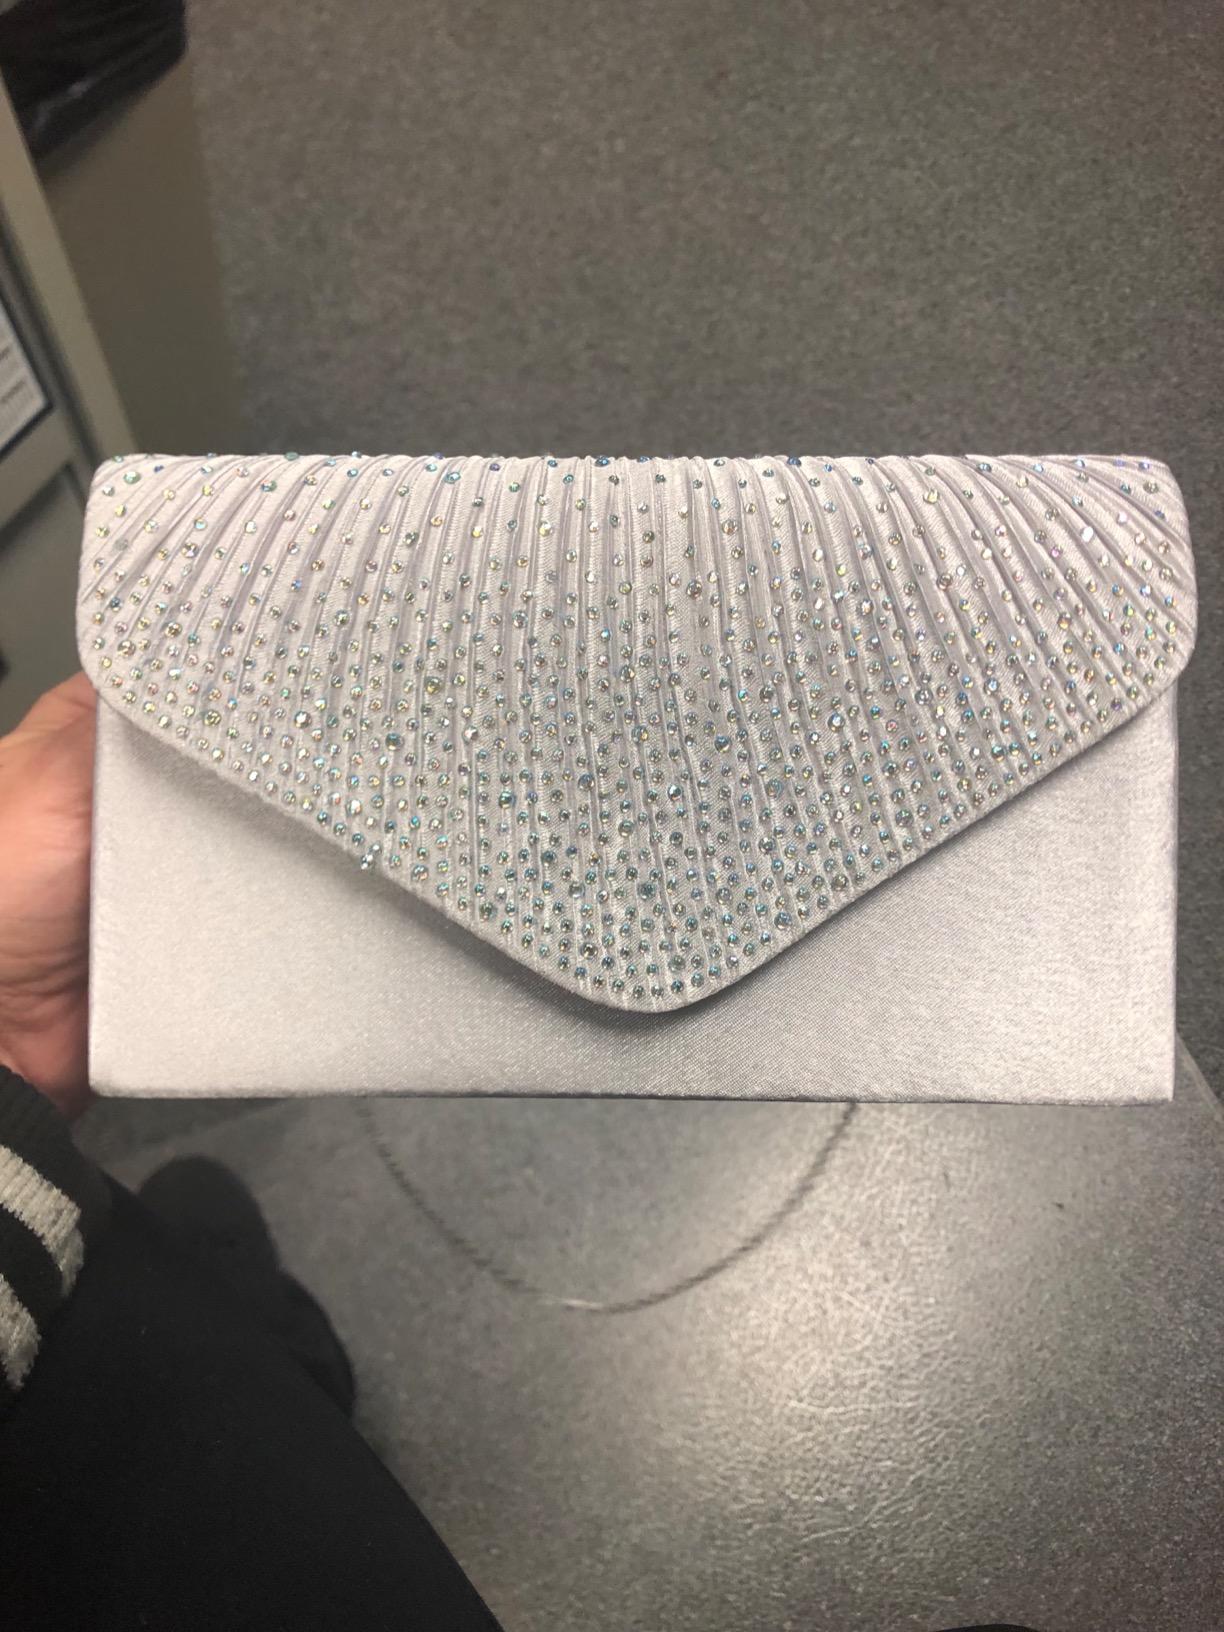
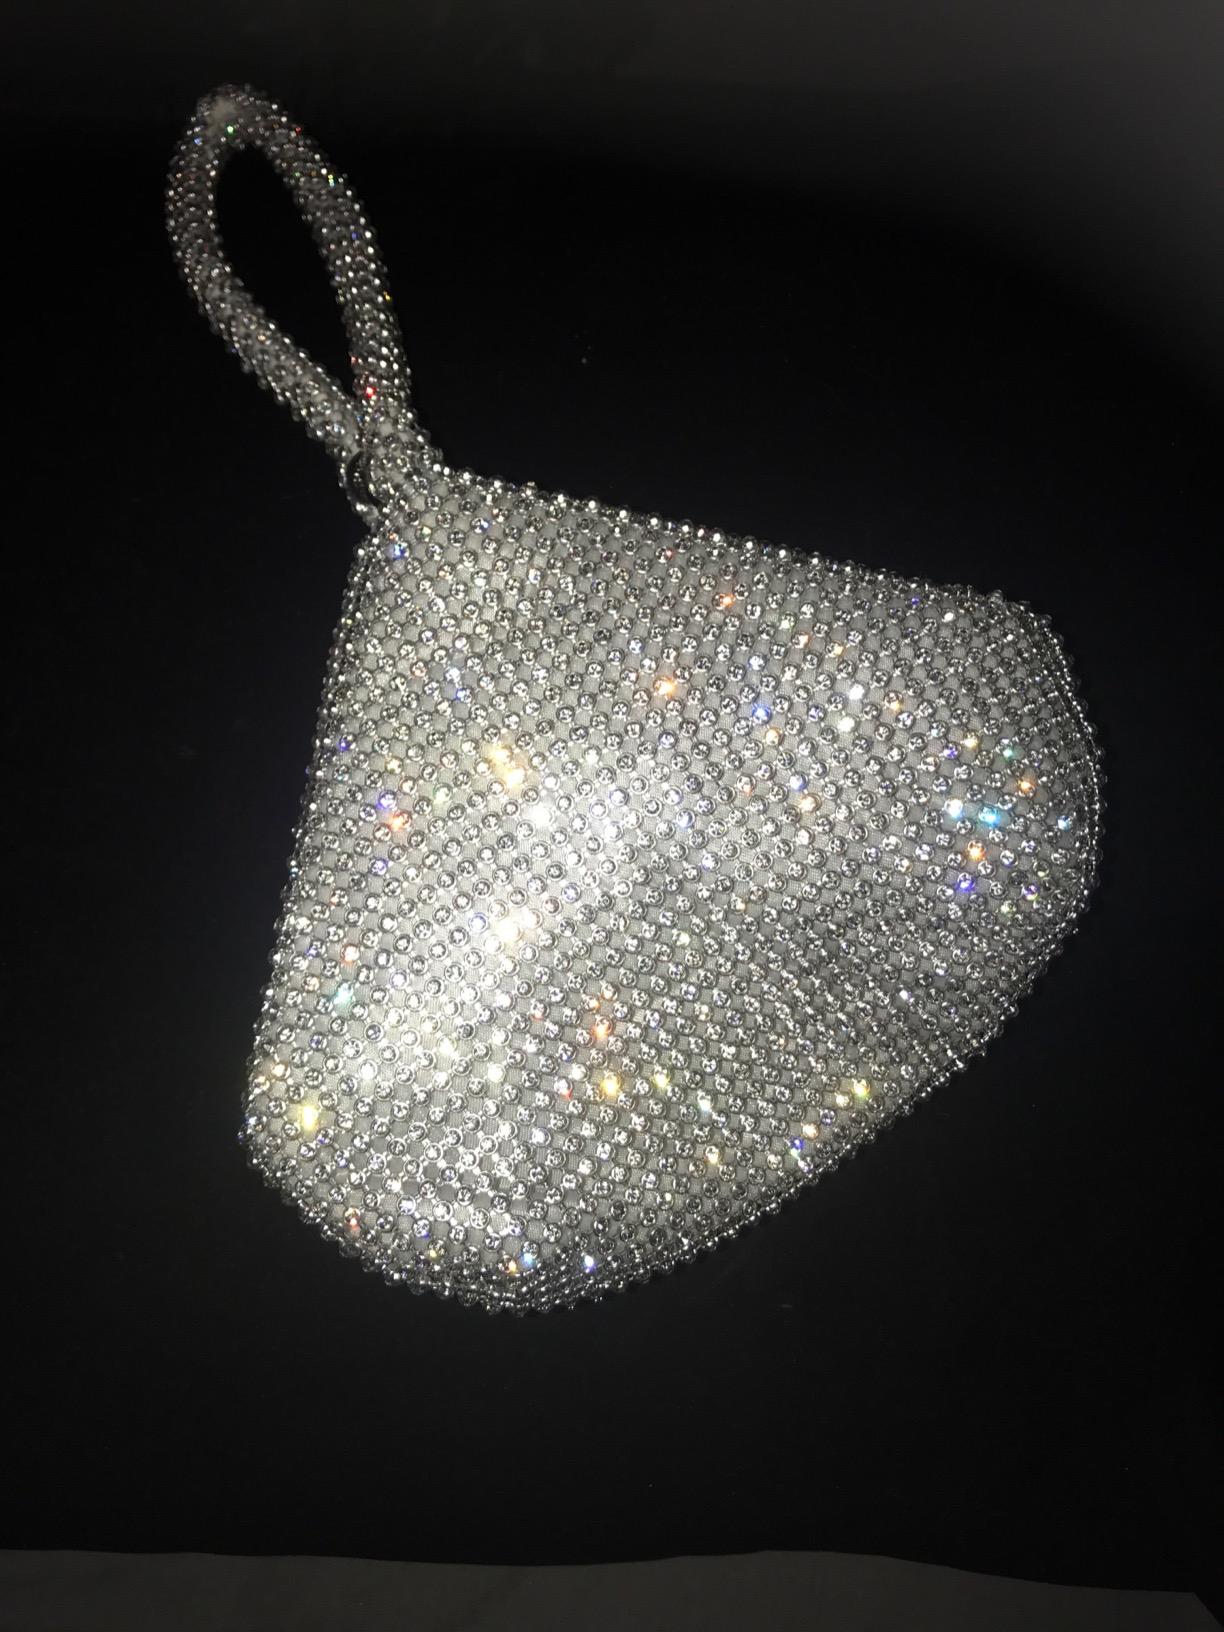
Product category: accessories_handbag
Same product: no